Avonmouth Docks

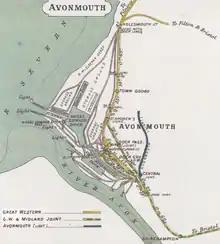
The Railway Clearing House Atlas of 1914 shows the then-extensive railway network around Avonmouth.

As built, the BPRP was isolated from the rest of the national railway network, having not been intended for anything more than local traffic distribution - a docks railway. However, due to the position of Clifton station and the large amount of developed land in the Hotwells area, an extension towards the city's main station at , would have been prohibitively expensive. Instead, a link was proposed from the BPRP at Sneyd Park, running under Clifton Down and through the suburbs to connect to the main lines of the Midland Railway and the Bristol and South Wales Union Railway.